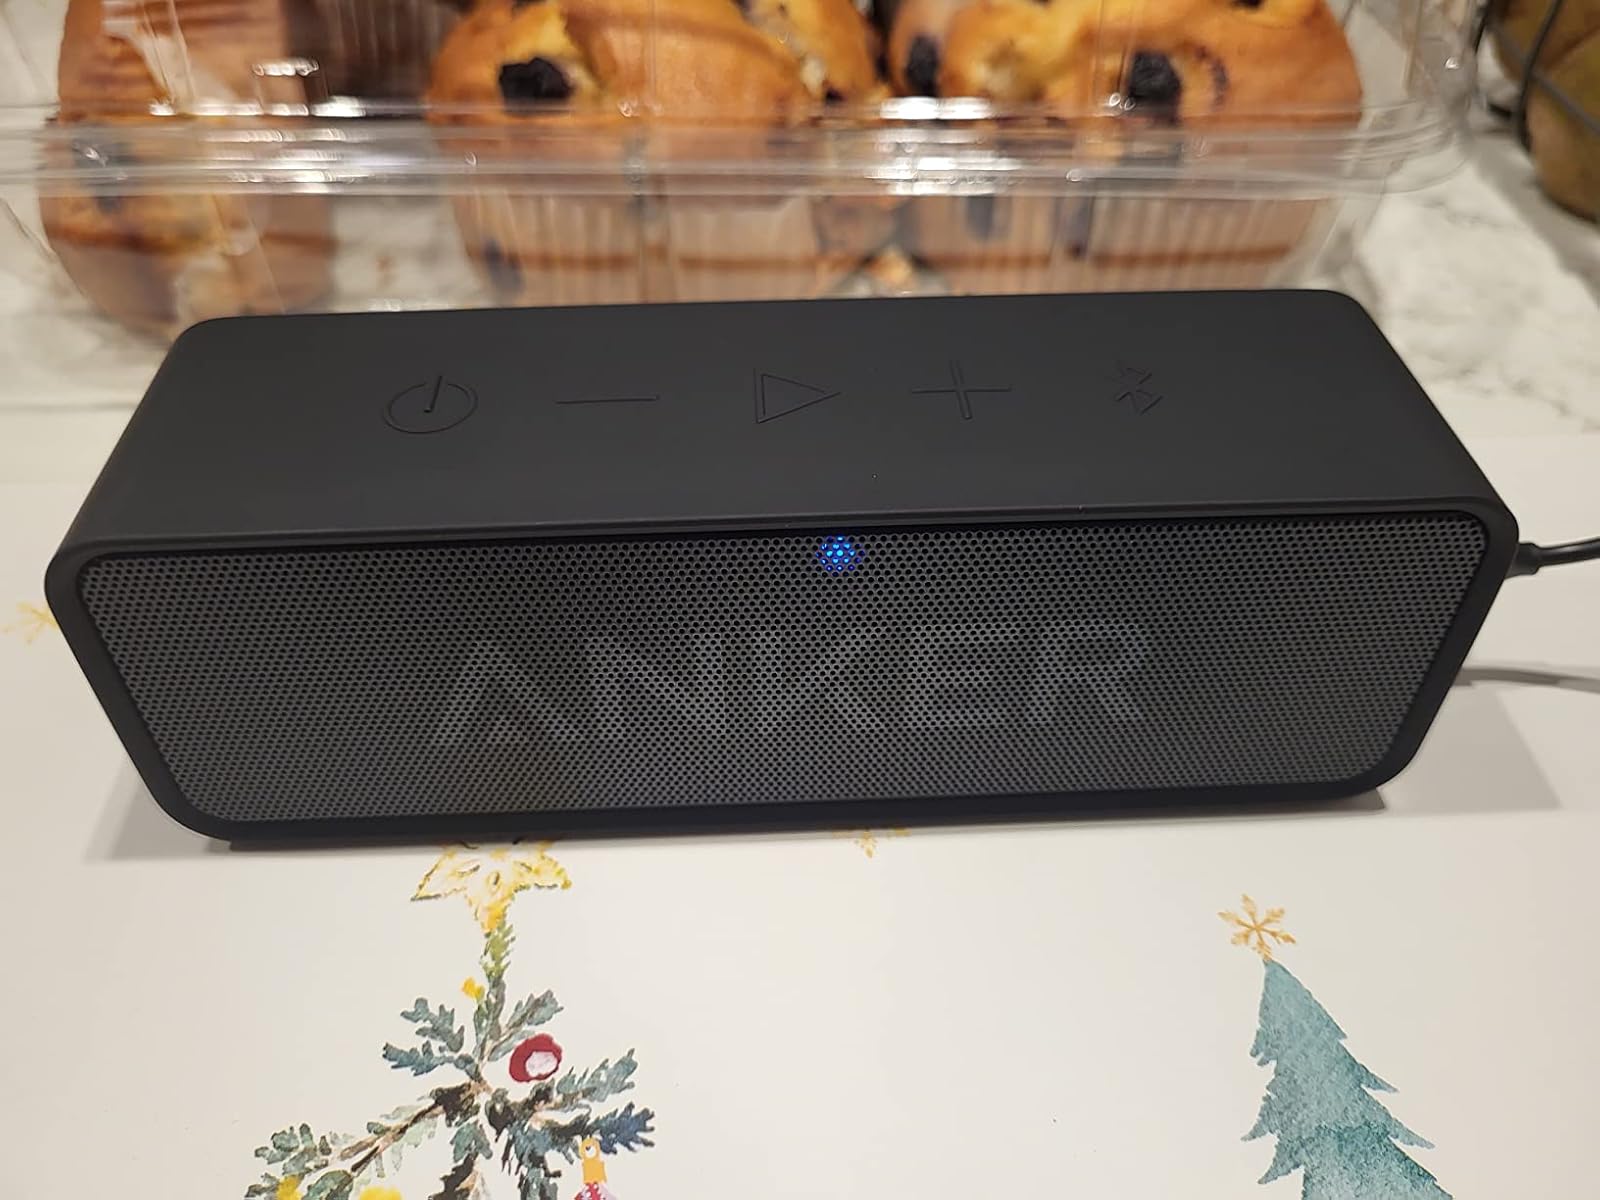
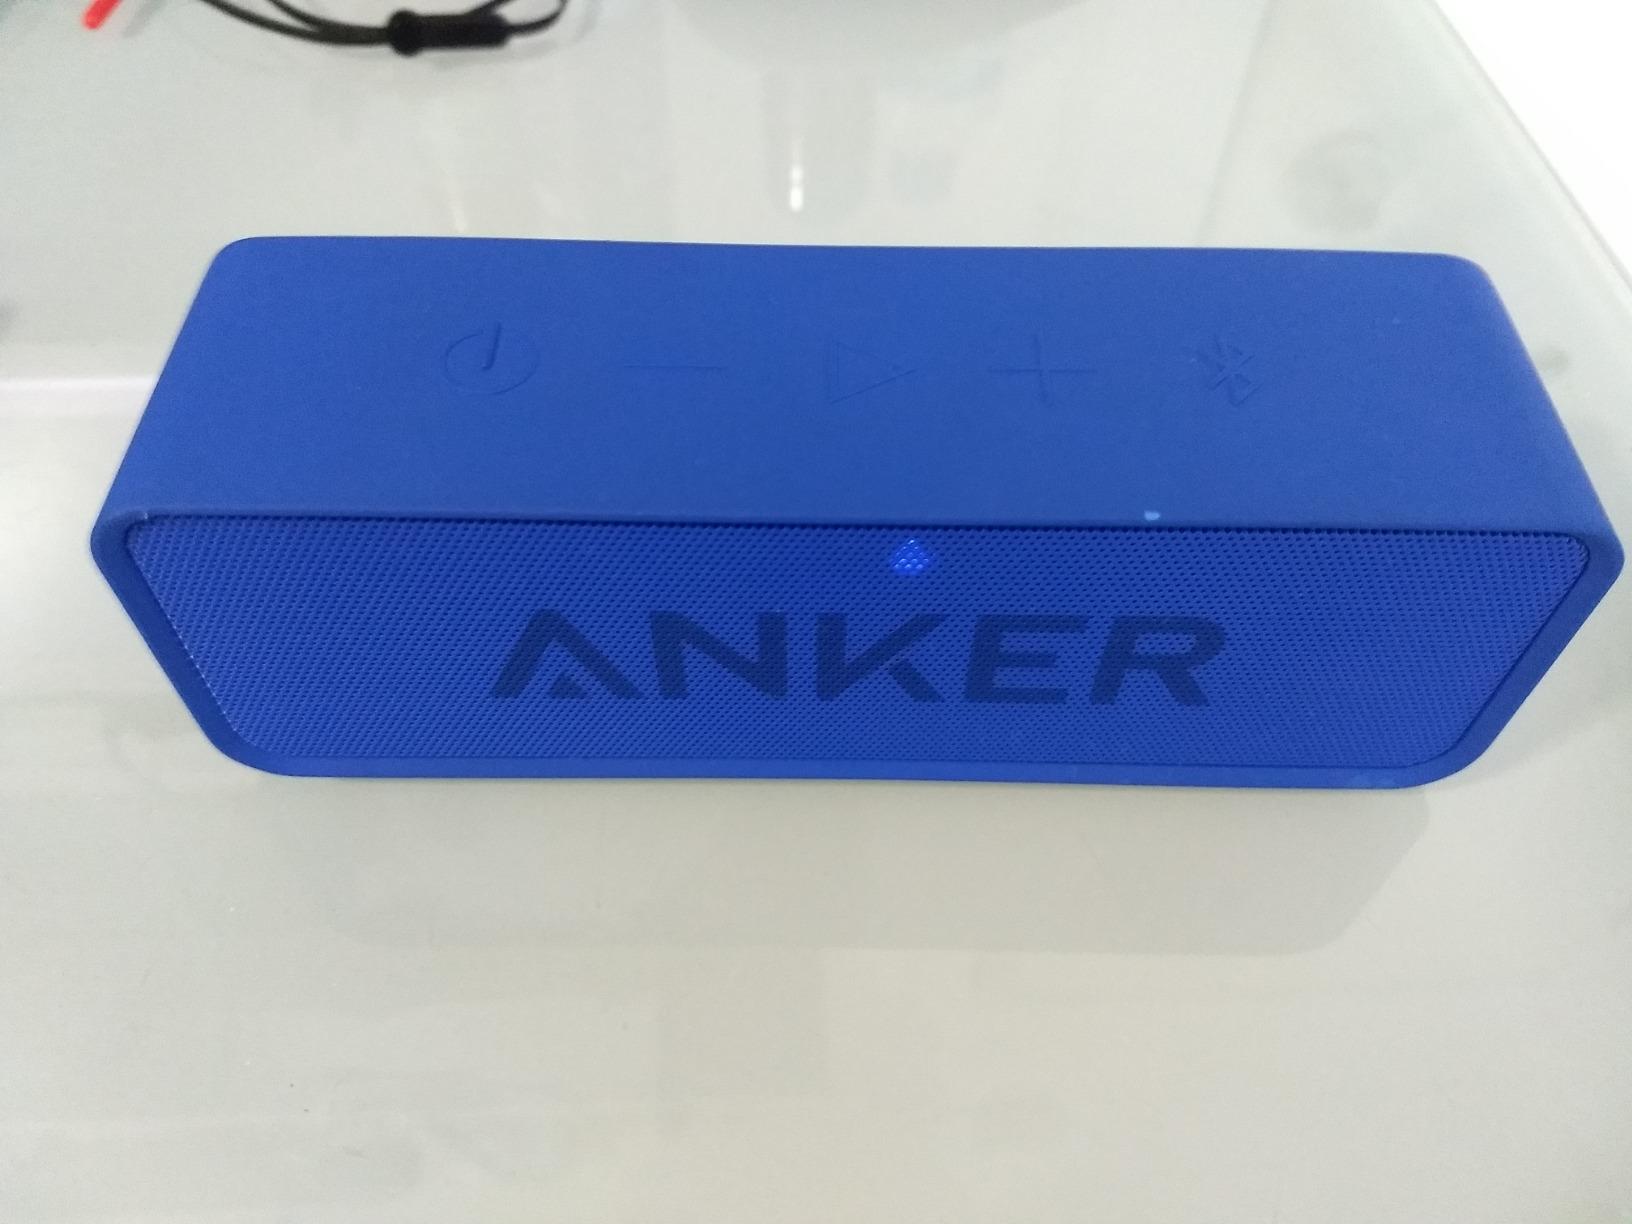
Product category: speaker
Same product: no